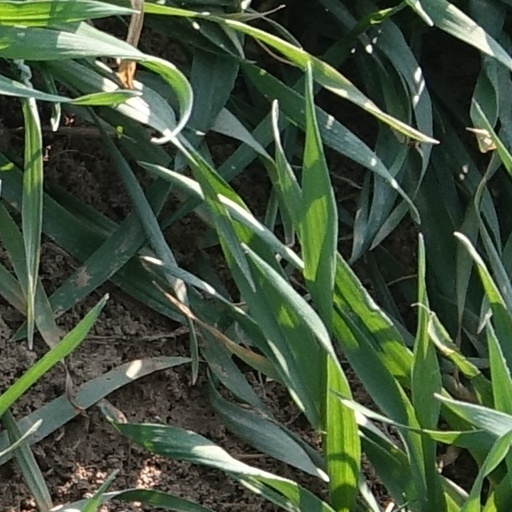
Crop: wheat